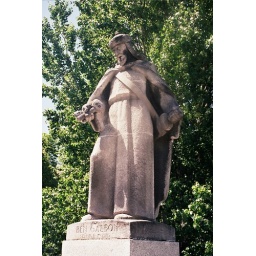
A statue on the bridge over the river at Burgos portraying one of the heroes of the Reconquista